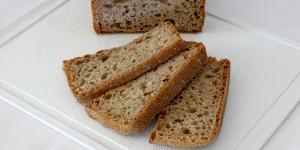
pan de salvado de trigo